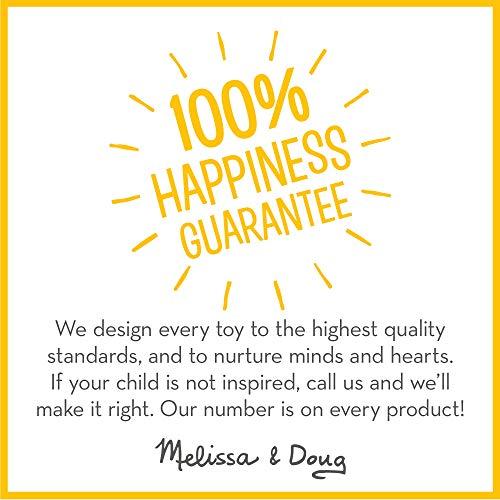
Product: Melissa & Doug Water Wow! Water-Reveal Travel Activity Pad 3-Pack - Flip Pad, Colors-Shapes, Mazes
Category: Toys & Games | Arts & Crafts | Craft Kits | Paint with Water Kits
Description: Set of 3 water-reveal color-with-water pads colors and shapes, mazes, and wacky animal flip pad.
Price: $12.30
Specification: ProductDimensions:7x2.4x10inches|ItemWeight:1.2pounds|ShippingWeight:1.2pounds(Viewshippingratesandpolicies)|DomesticShipping:ItemcanbeshippedwithinU.S.|InternationalShipping:ThisitemcanbeshippedtoselectcountriesoutsideoftheU.S.LearnMore|ASIN:B077D7PBVF|Itemmodelnumber:93645|Manufacturerrecommendedage:36months-6years